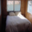
Label: bed